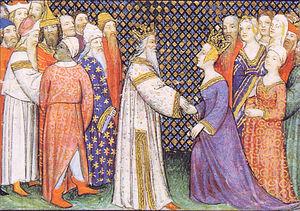
Le couronnement de Childéric et de la reine Basine de Thuringe (au Vème siècle). Les chroniques de France dites les chroniques de Saint-Denis. Musée Condé, Chantilly.
Basine est une princesse de la ligue des Thuringes, puis une reine des Francs saliens par son mariage avec Childéric Iᵉʳ.
L’histoire des Juifs en France, ou sur le territoire lui correspondant actuellement, semble remonter au Iᵉʳ siècle et se poursuit jusqu’à nos jours, ce qui en fait l’une des plus anciennes présences juives d’Europe occidentale.